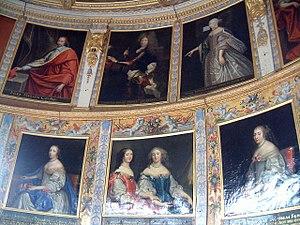
Château de Bussy-Rabutin, Bussy le Grand, Bourgogne, France
Catherine Henriette d'Angennes de La Loupe est une courtisane française née en 1634, baptisée à La Loupe le 18 juin 1634, comtesse d'Olonne par son mariage avec Louis de La Trémoille le 1ᵉʳ mars 1652, morte à Paris le 13 juin 1714.